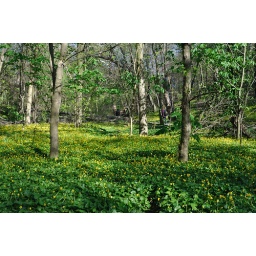
Little yellow flowers in Burnet Woods.